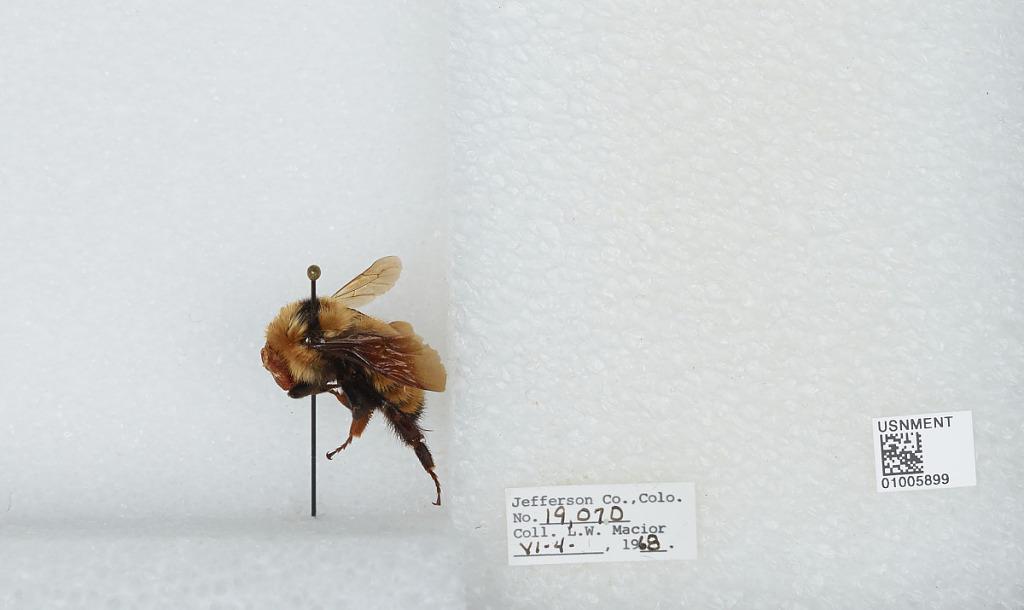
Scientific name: Bombus (Fervidobombus) fervidus fervidus (Fabricius)
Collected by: L. Macior
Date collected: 1968-6-4
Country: United States
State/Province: Colorado
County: Jefferson
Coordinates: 39.59, -105.25